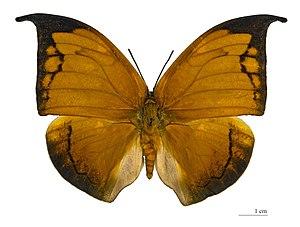
Anaea archidona est une espèce de lépidoptères de la famille des Nymphalidae, de la sous-famille des Charaxinae et du genre Coenophlebia.
Les Charaxinae sont une sous-famille de lépidoptères appartenant à la famille des Nymphalidae. La sous-famille compte environ 300 espèces décrites réparties dans six tribus et de nombreux genres. Cependant, la monophylie et la classification de nombreux genres et tribus n'ont pas été étudiées à l'aide d'une approche phylogénétique et de ce fait demeurent provisoire.